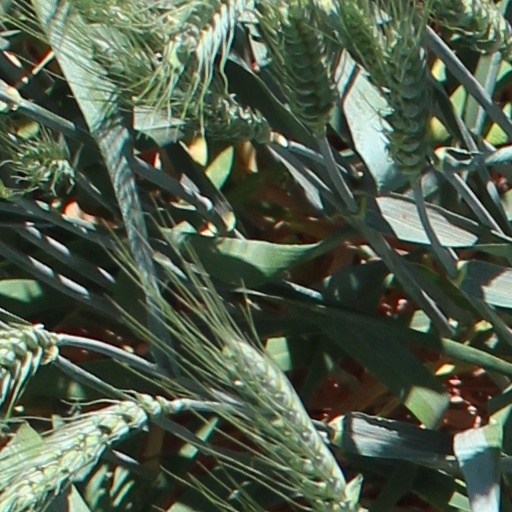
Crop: wheat